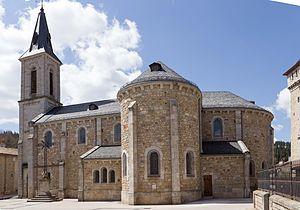
Vue générale du N-E
La collégiale Saint-Hippolyte est une ancienne collégiale située au Malzieu, dans le département français de la Lozère. La collégiale est désormais une église paroissiale rattachée à la paroisse Saint-Jacques, l'une des cinq paroisses du diocèse de Mende.